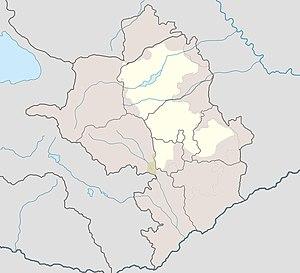
Mets Taghlar est une communauté rurale de la région de Hadrout, au Haut-Karabagh. Elle compte 1 053 habitants en 2005.
Skhnakh est une communauté rurale de la région d'Askeran, au Haut-Karabagh. Elle compte 251 habitants en 2005.
Saint-Élisée-l'Apôtre, Yeghishe Arakyal ou Jrvshtik est un monastère arménien du Haut-Karabagh, situé dans la région de Martakert.
Agdam ou Akna est une ville de la région d'Askeran au Haut-Karabagh ou du Sud-Ouest de l’Azerbaïdjan, chef-lieu du raïon d’Agdam. Elle est prise en juillet 1993 par les forces armées de la république du Haut-Karabagh. La prise de la ville a eu pour conséquence la fuite vers l’est de ses habitants. C’est aujourd’hui une ville fantôme en ruine ; elle a compté jusqu’à 28 031 habitants.